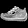
Label: Sneaker